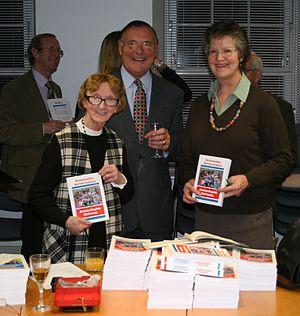
Le jersiais est le dialecte normand utilisé sur l'île anglo-normande de Jersey.